Bernoulli (crater)

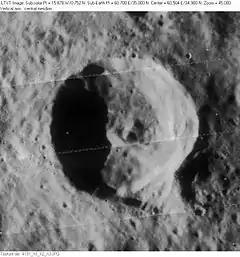
Lunar Orbiter 4 image

Bernoulli is a lunar impact crater that is located in the northeast part of the Moon. It lies to the south of the crater Messala, and east of Geminus. It was named by the IAU in 1985.